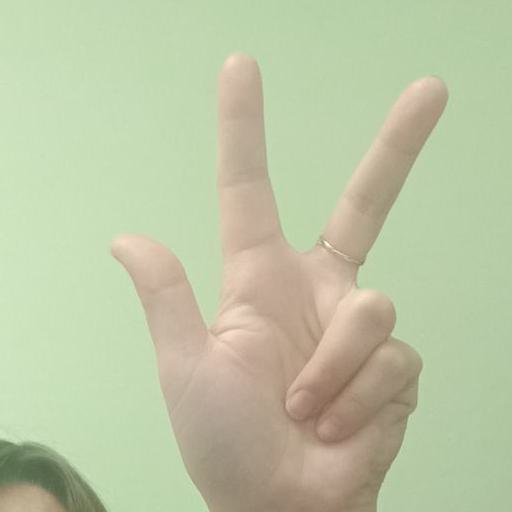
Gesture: three2